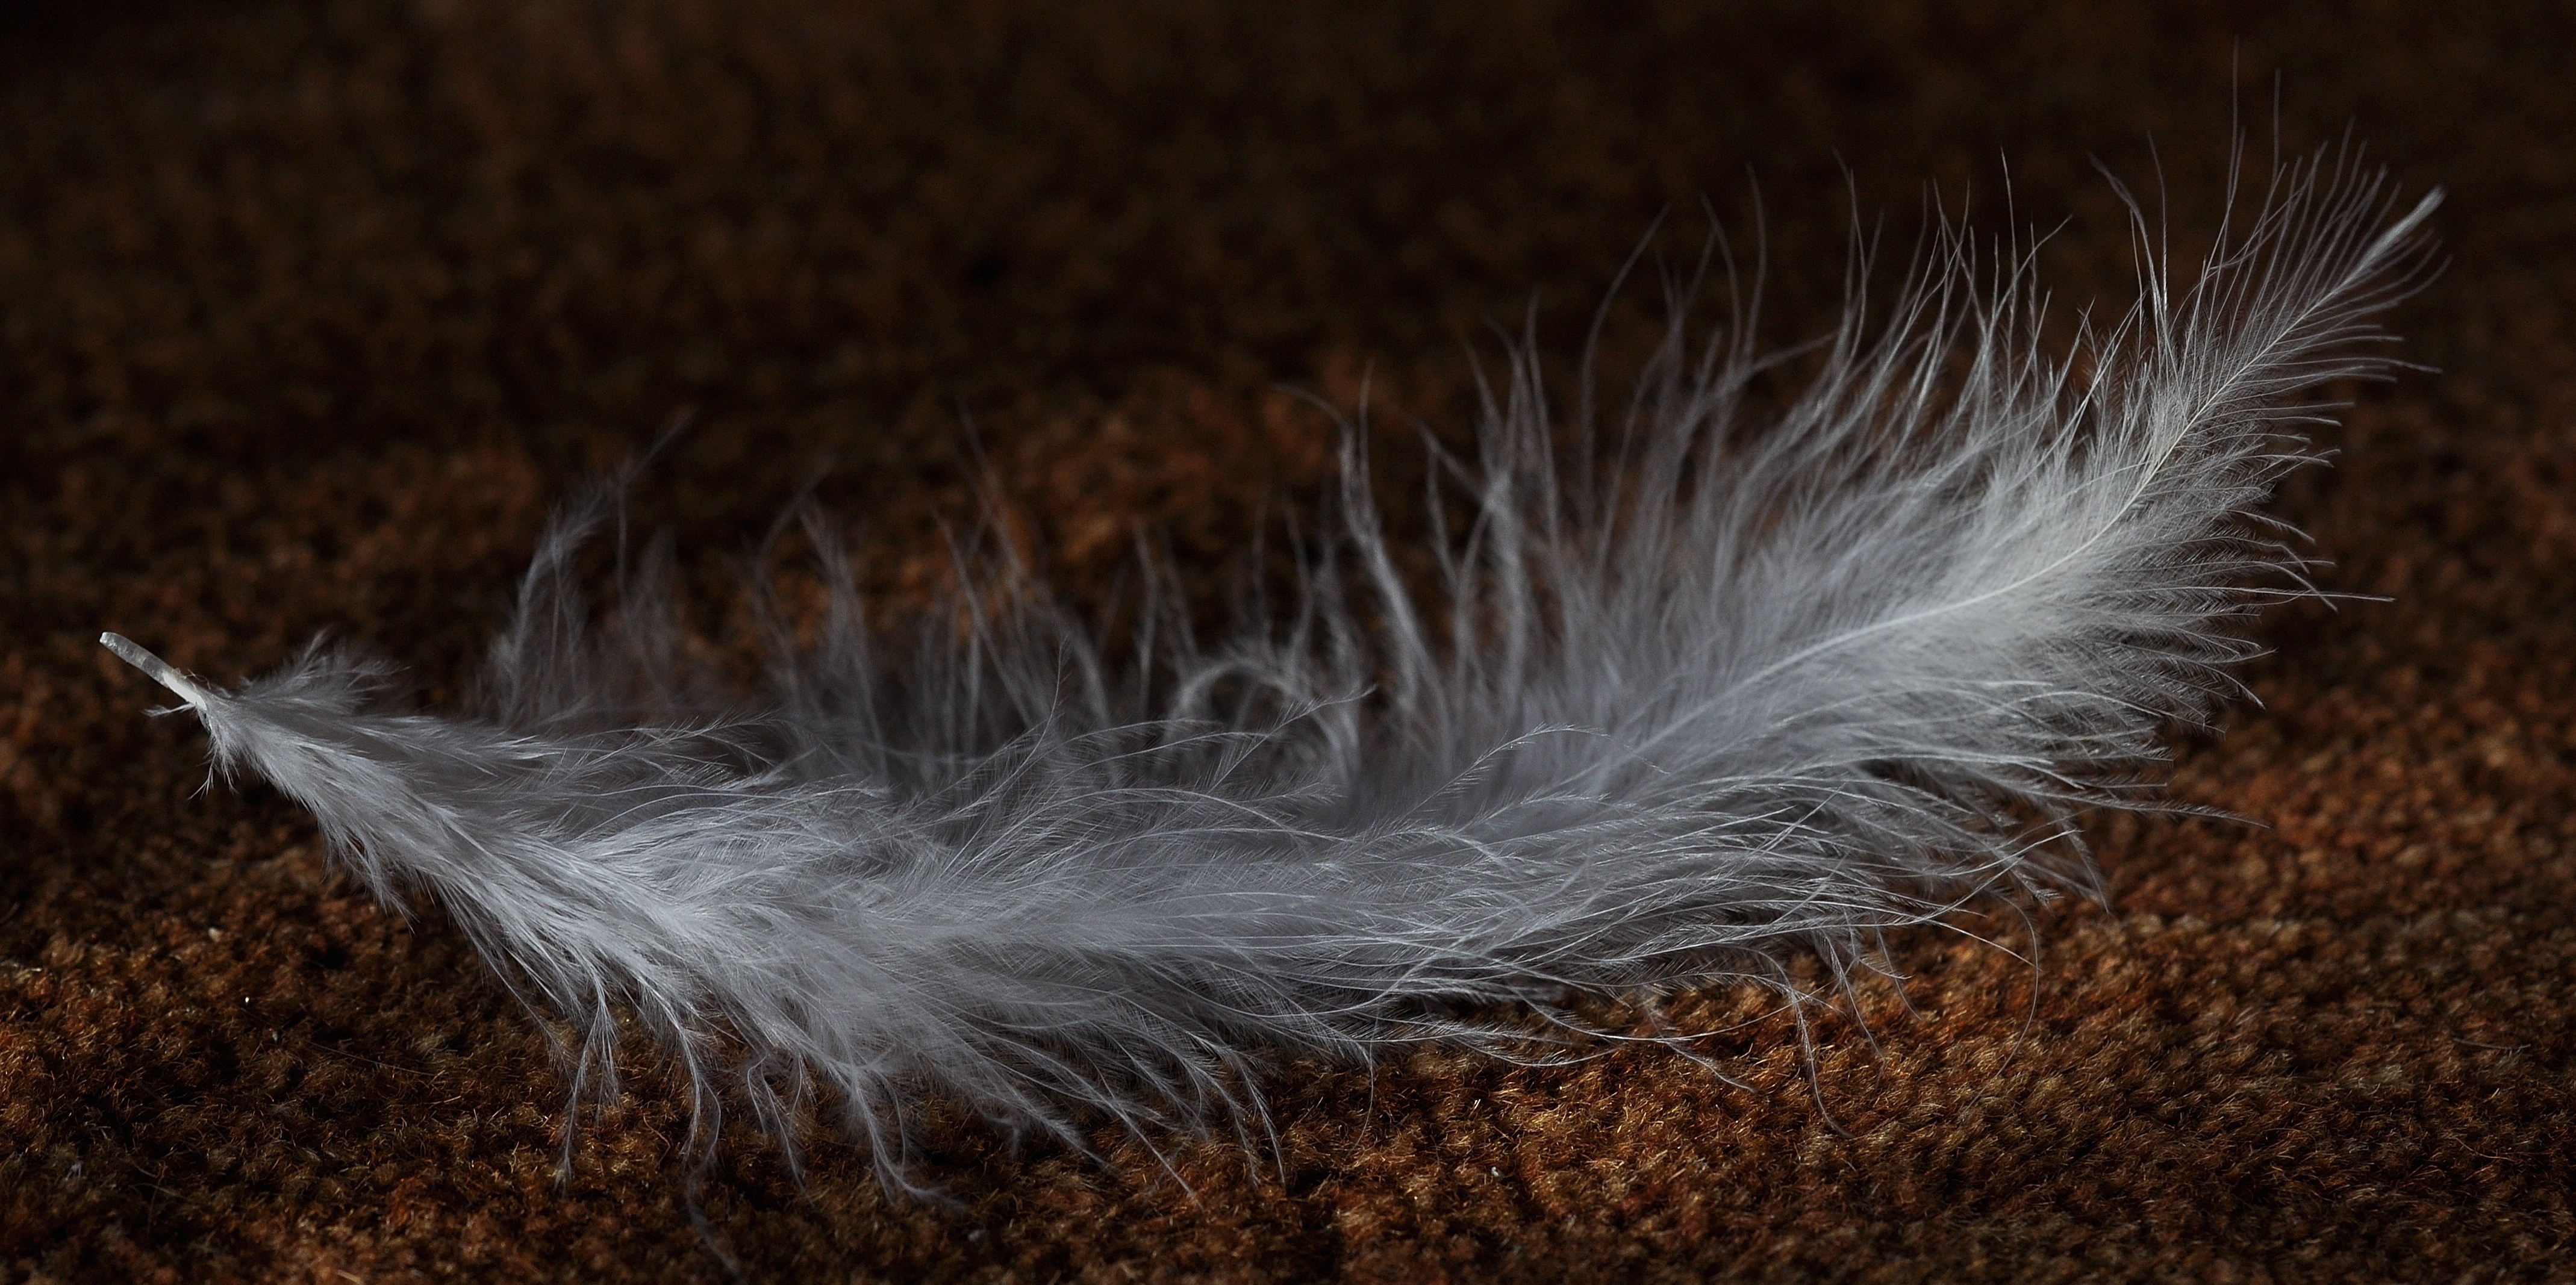
nature, grass, bird, wing, white, ground, leaf, spring, close, feather, material, close up, vertebrate, carpet, tender, macro photography, airy, bird feather, animal springs, grass family, fashion accessory